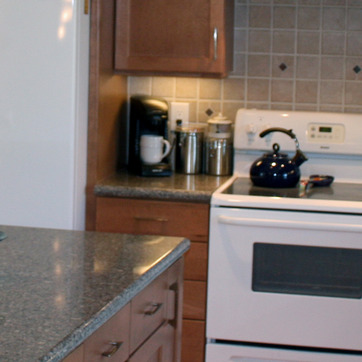
Material: polishedstone